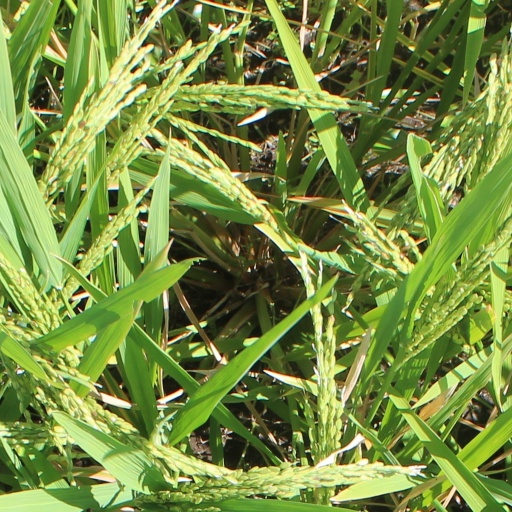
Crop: rice